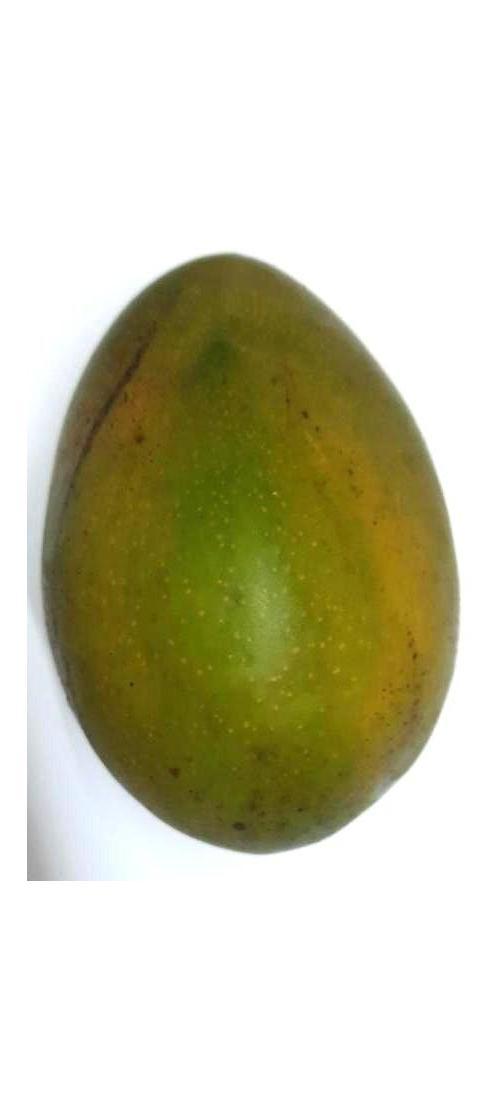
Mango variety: Bari-4